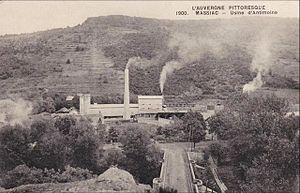
Usine d'antimoine du Babory de Blesle - 1900 - Auvergne - France
L'histoire des mines d'antimoine s'est accélérée avec l'activité économique de la révolution industrielle en Europe, qui a amené à ouvrir des mines un peu partout dans le monde et dans diverses provinces françaises. De 1890 à 1910, la France fut le premier producteur mondial d'antimoine, la plus grande partie produite venant de la région ouest du Haut-Allier dans le Massif central, avec environ 40 000 tonnes extraites dans plus de 30 centres miniers.
Massiac est une commune française située en Auvergne, dans le département du Cantal et la région administrative Auvergne-Rhône-Alpes.
L'antimoine est l'élément chimique de numéro atomique 51, de symbole Sb. C'est un membre du groupe des pnictogènes. De propriétés intermédiaires entre celles des métaux et des non-métaux, l'antimoine est, avec l'arsenic, un métalloïde du cinquième groupe principal du tableau périodique. Il s'agit d'un élément faiblement électropositif. L'électronégativité selon Pauling est de l'ordre de 1,9, alors que celle de As avoisine 2.
Cette page relate l'histoire de la production de plomb. À travers les âges, de nombreux écrits relatent sa présence dans des objets ou à travers les cultures. Principal minerai du plomb, la galène est souvent argentifère et accompagnée d’autres sulfures. Il en résulte que la production annuelle de plomb et son prix sont relativement dépendants des fluctuations de l’offre et de la demande d’autres métaux. Dans les minerais, le plomb est en effet très souvent associé au zinc mais aussi à l'argent.